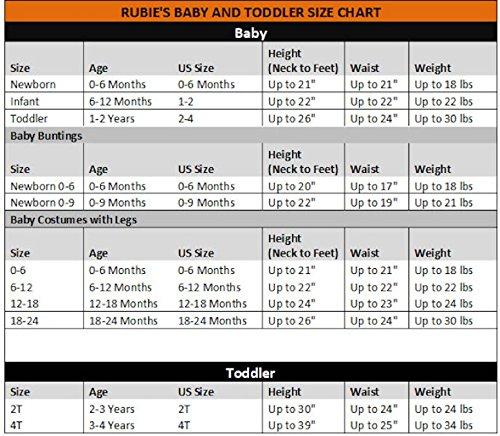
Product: Rubie's Costume Co Baby Boys' Sonic Romper Costume
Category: Clothing, Shoes & Jewelry | Costumes & Accessories | Kids & Baby | Baby | Baby Boys
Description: Officially licensed sonic the hedgehog costume.
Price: $33.00